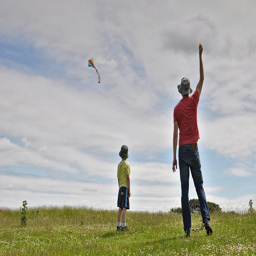
A couple of people standing in a field flying a kite.
A man flying a kite stands next to a young boy.
A man and a child who are in a field flying a kite.
A man and child flying a kite together
A man and a boy are in a field flying a kite.